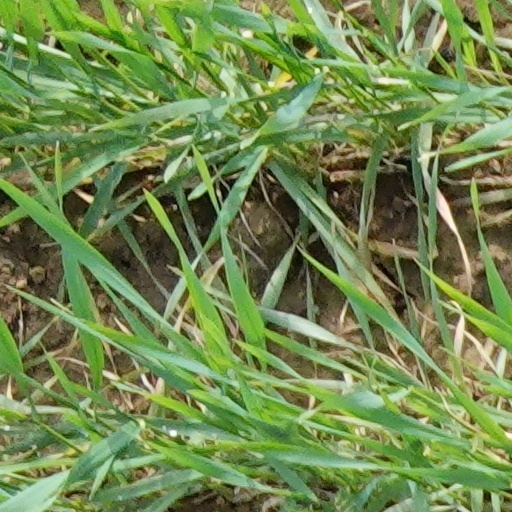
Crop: wheat